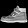
Label: Ankle boot